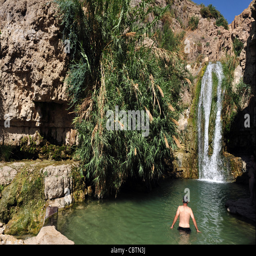
tourists and travelers explore the nature reserve